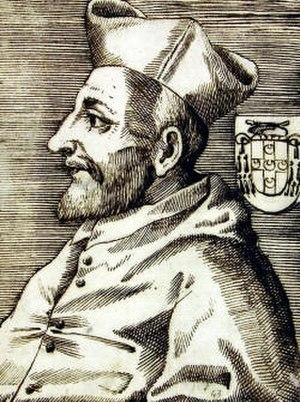
Giovanni Piccolomini est un cardinal italien du XVIᵉ siècle.